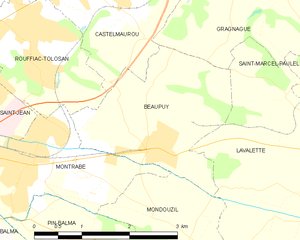
Beaupuy est une commune française située dans le département de la Haute-Garonne, en région Occitanie.